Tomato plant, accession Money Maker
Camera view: vertical (180 deg); turntable rotation: 60 degrees
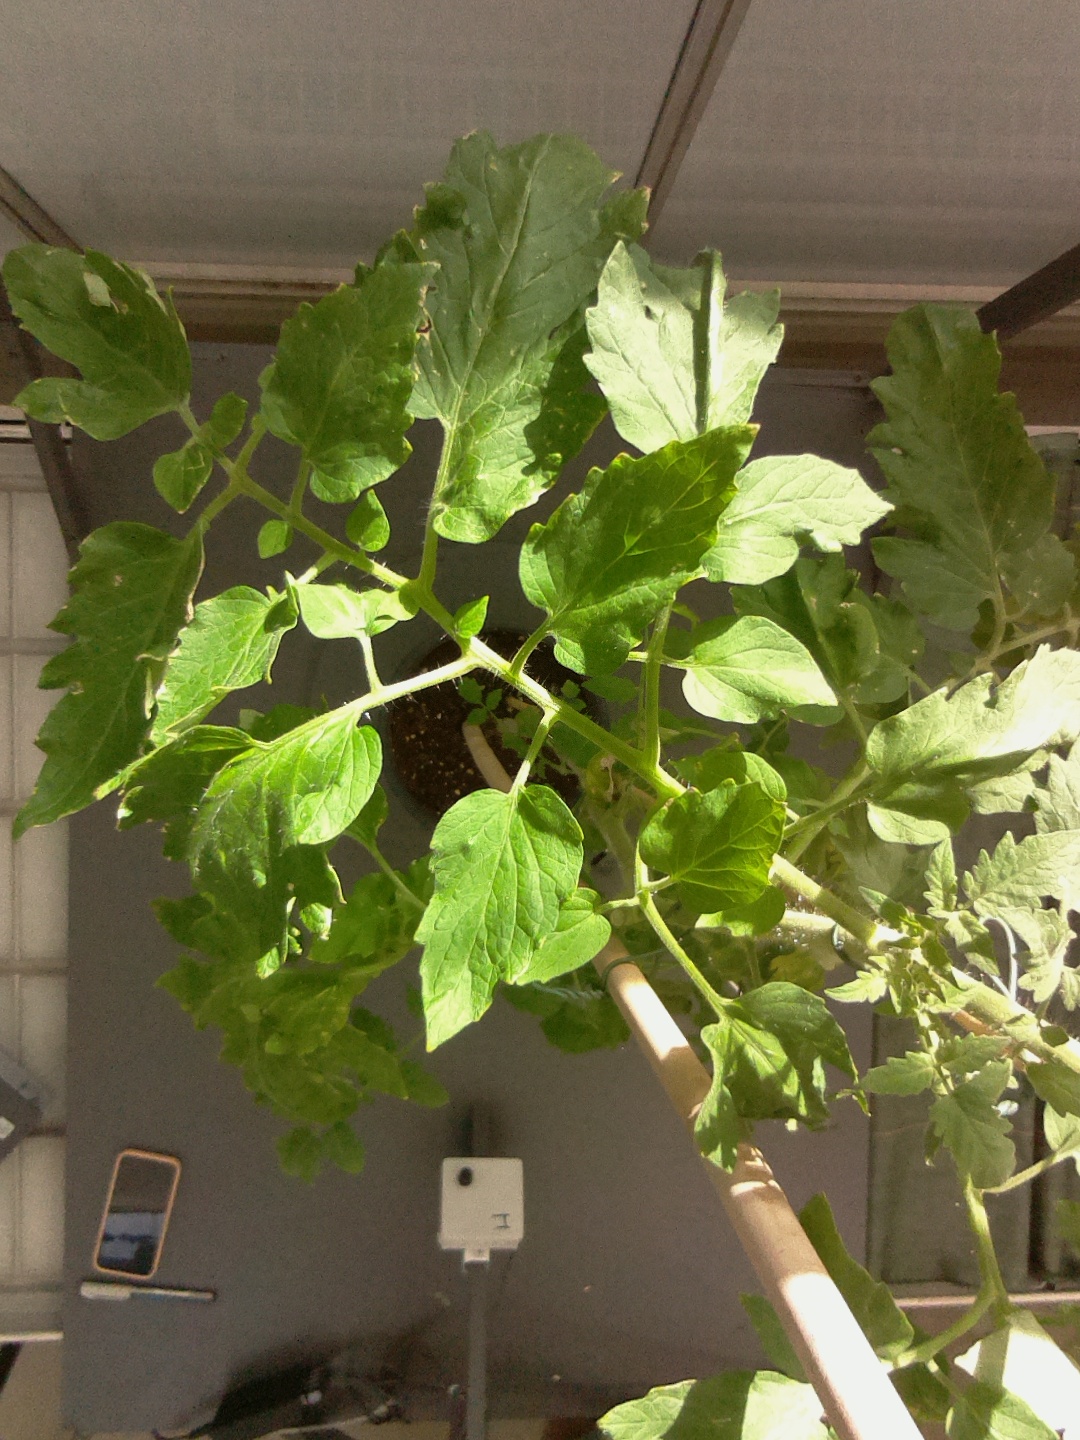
BBCH growth stage 78: 80% -90% of final fruit size